Electoral districts of Poland

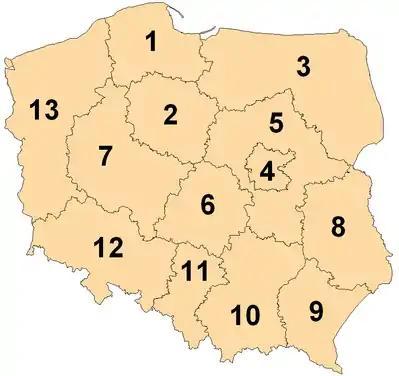
European Parliament constituency distribution map

The numbers of elected MEPs in districts may change every election, because to European Parliament are elected 51 persons (52 after brexit) with the highest score in the country.